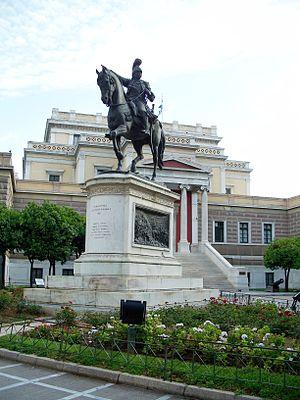
Cet article recense les statues équestres en Grèce.